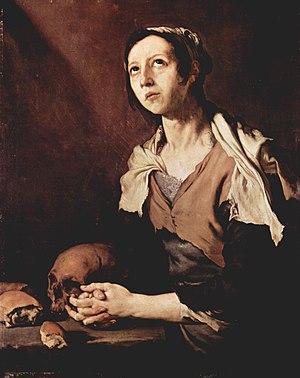
Marie l'Égyptienne est une sainte qui aurait vécu au Vᵉ siècle en Palestine. Elle est fêtée dans l'Église orthodoxe et dans l'Église catholique.